Ultraman Nexus (character)

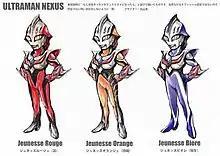
The prototype design for Junis Modes of Ultraman Nexus, drawn by Hiroshi Maruyama.

All of Nexus' forms (including The Next and Noa), were designed by Hiroshi Maruyama. His original design was meant to be neutral but was soon enhanced with Japanese clothing. Nexus's head resembled the kabuto helmet and his entire body is based on hakama. The black lining on his body was themed after calligraphy. When he transforms into Junis, the suit would feature another resemblance to kamishimo. Hiroshi Maruyama had also proposed three design variations for Junis Modes for Ultraman Nexus.